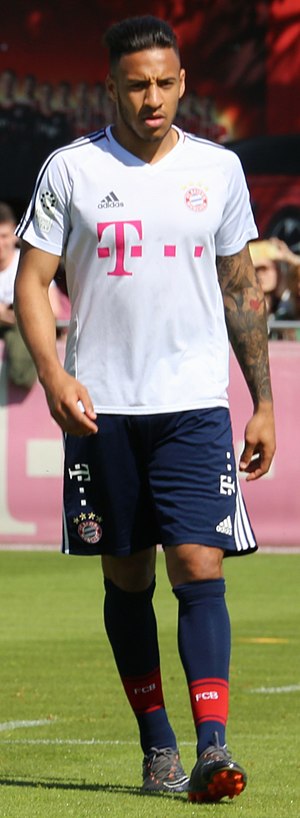
Corentin Tolisso
Corentin Tolisso, er en fransk fodboldspiller. Han har siden 2017 spillet for Bayern München i den tyske Bundesliga.